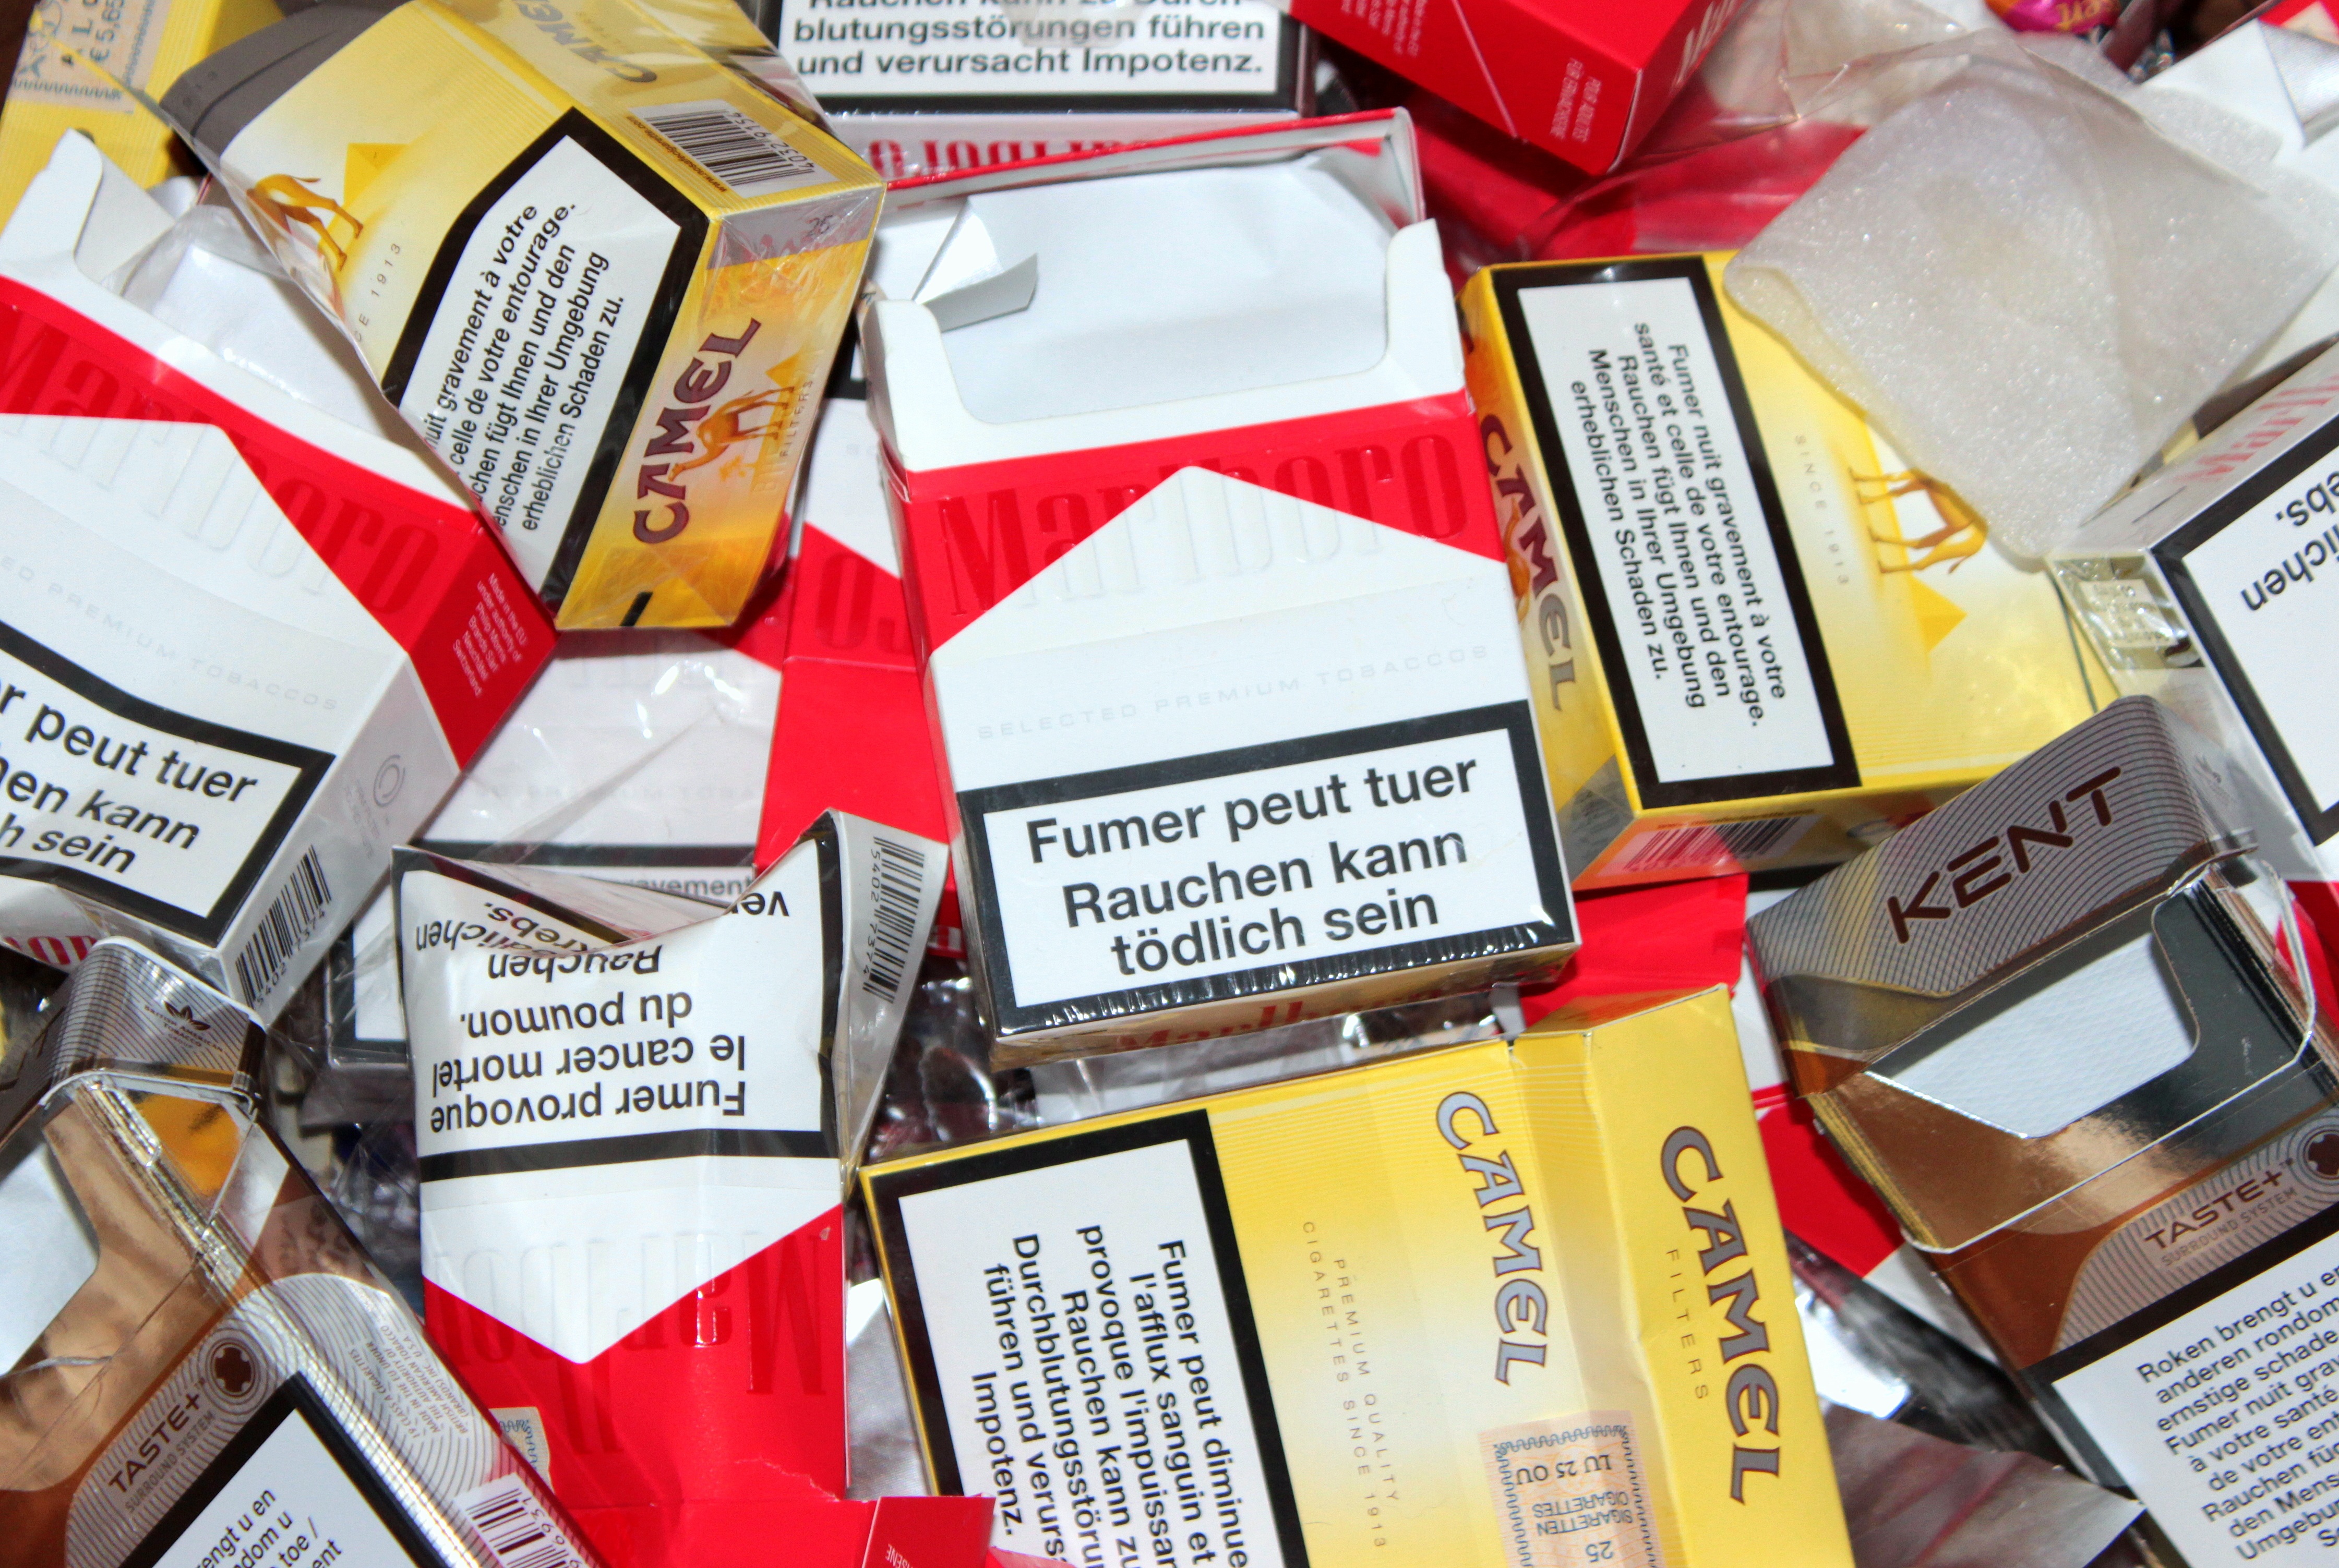
smoking, empty, brand, addiction, habit, unhealthy, nicotine, highly addictive, cigarette box, warnings